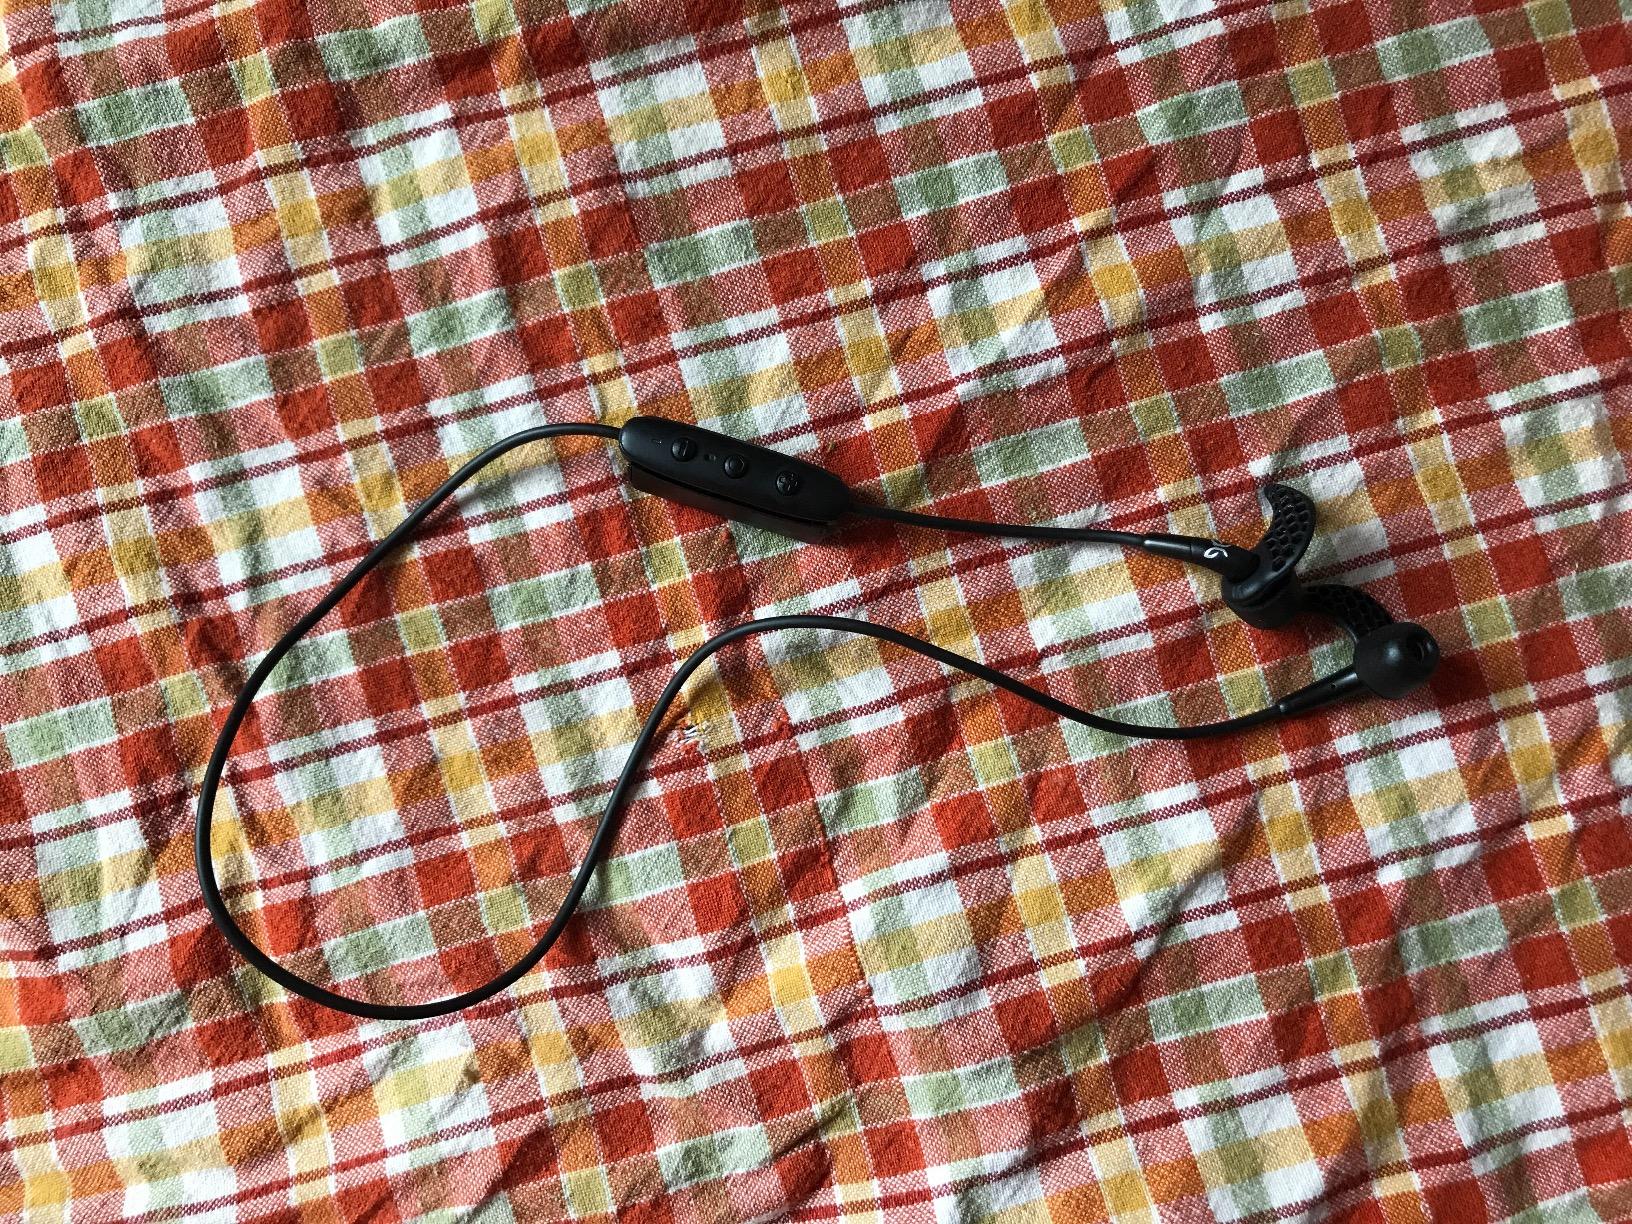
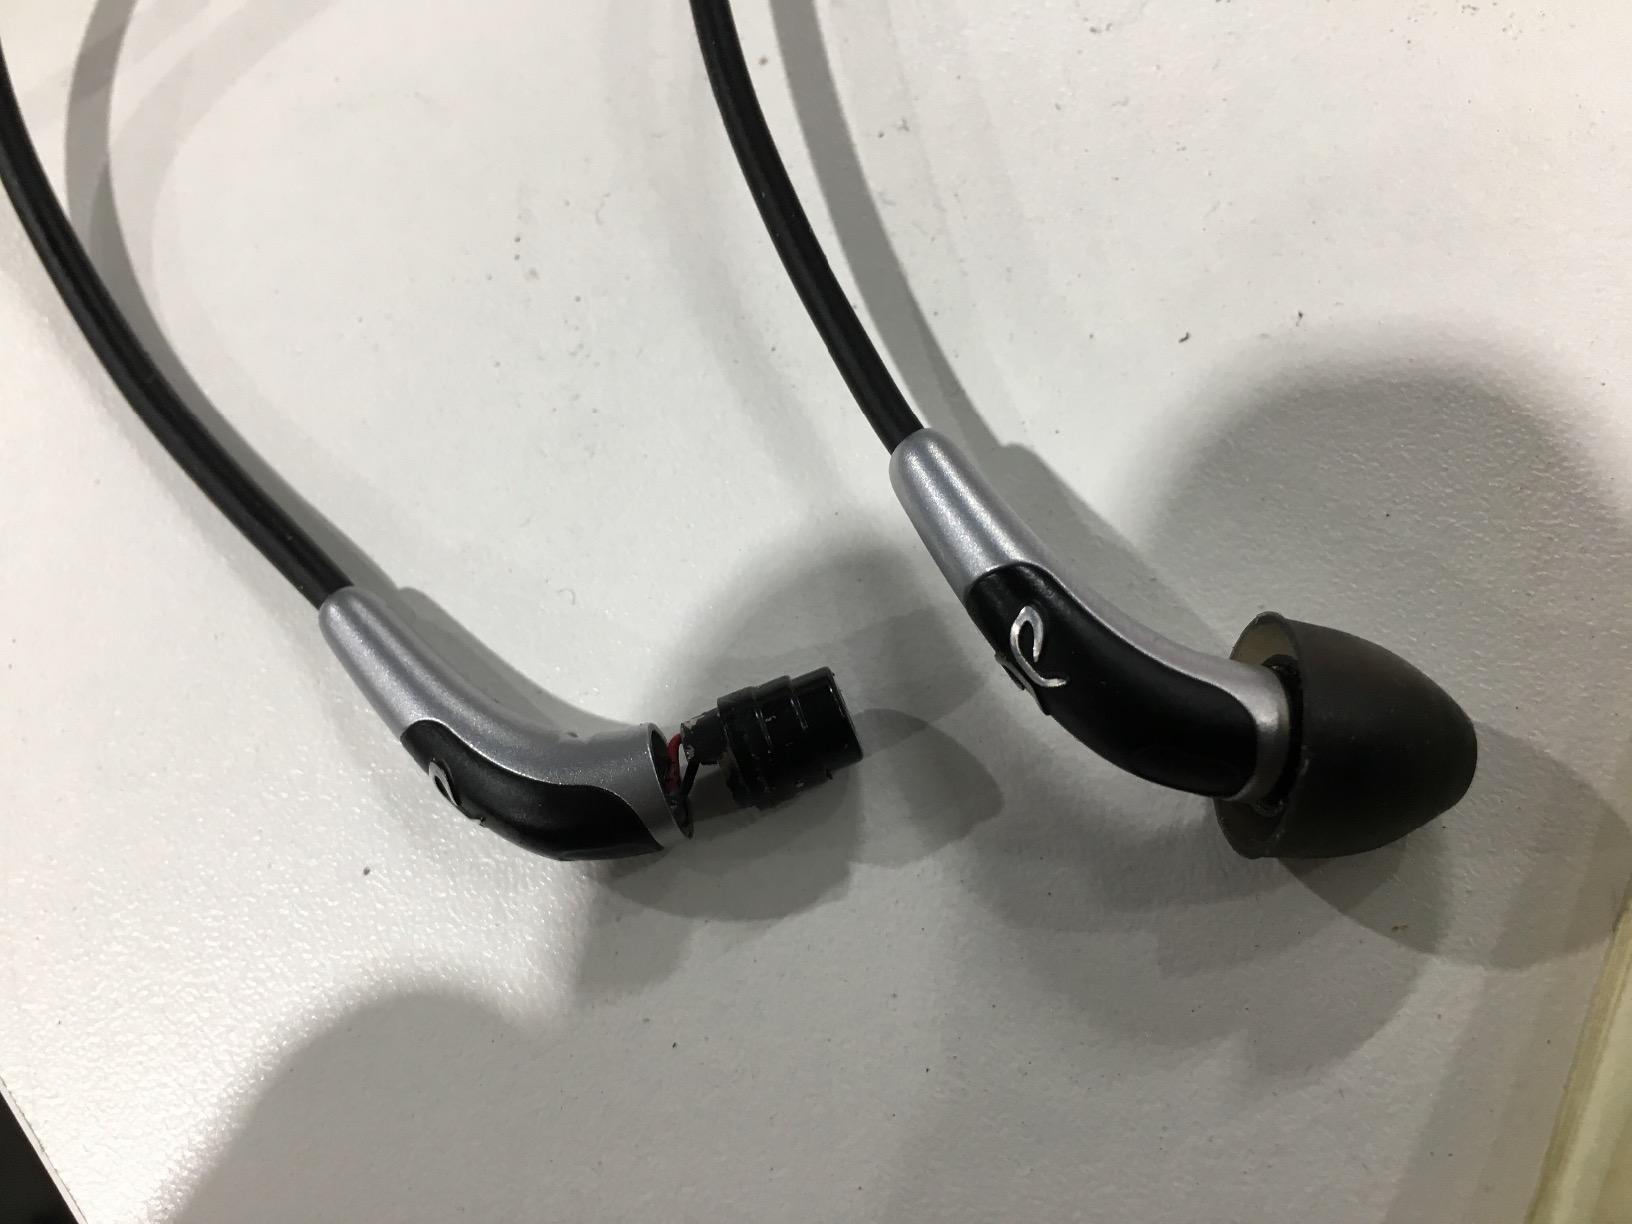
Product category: headphones
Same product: yes